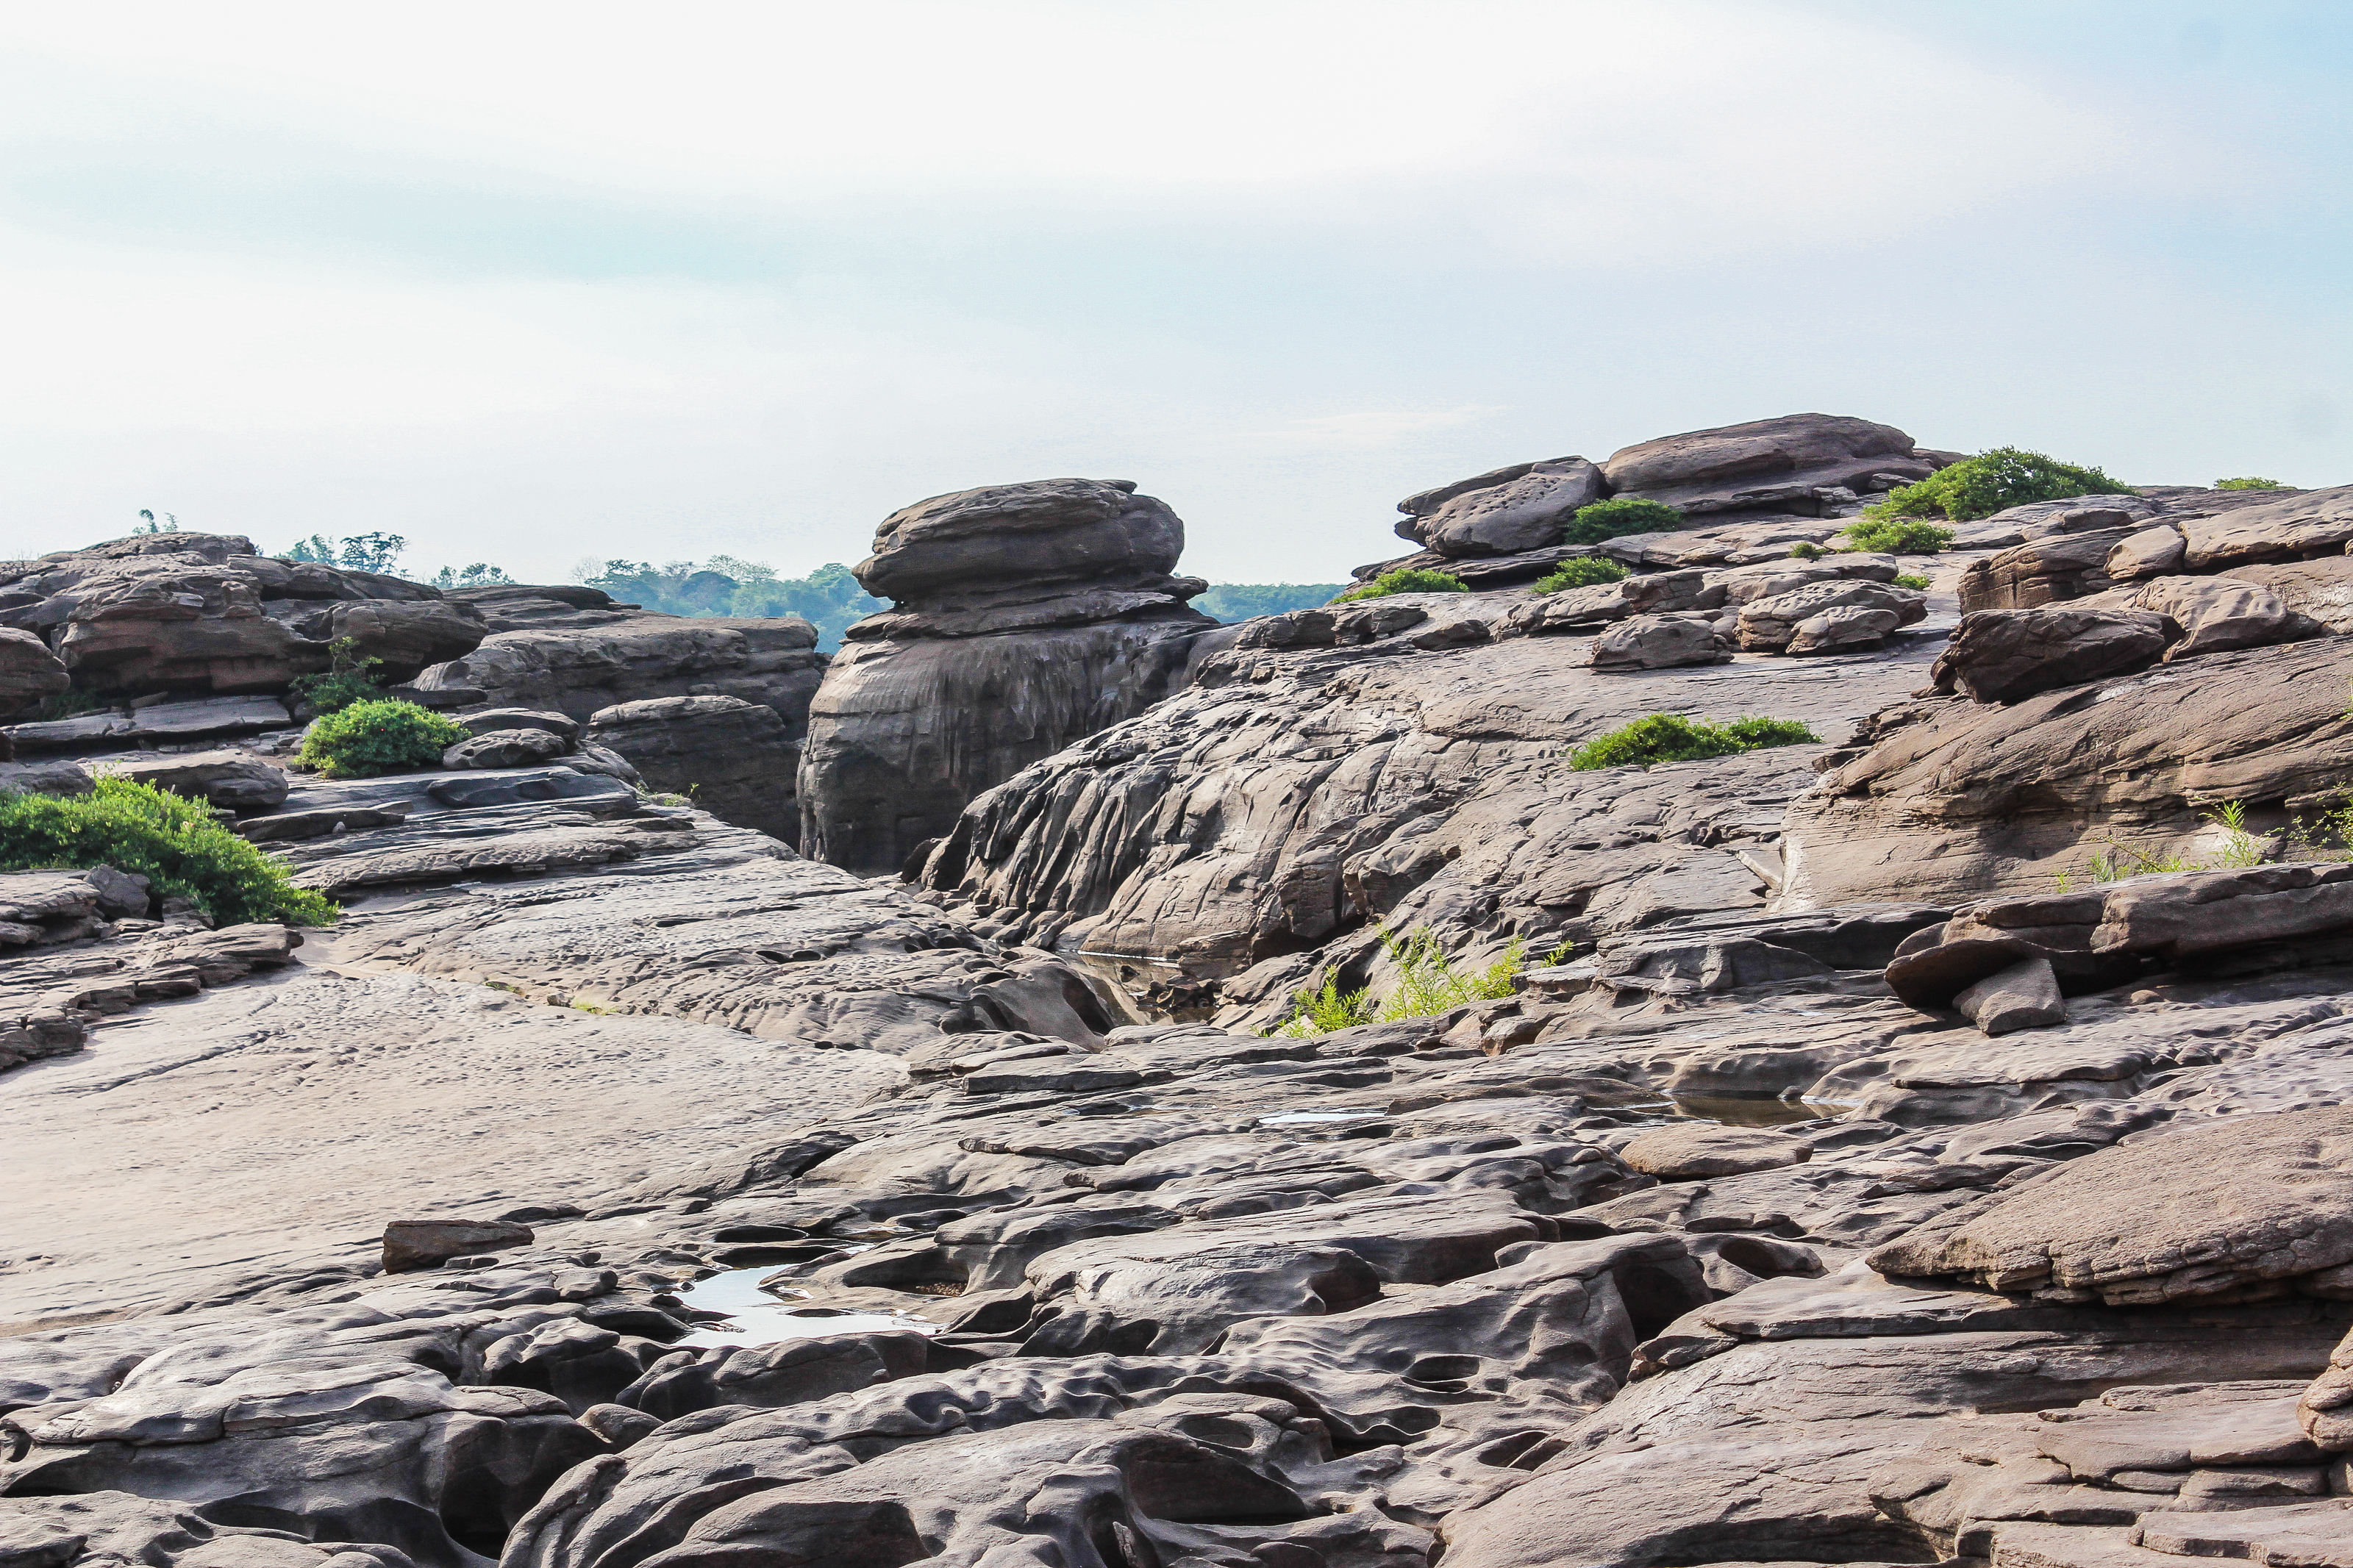
big, scenery, scenic, summer, rock, tourist, amazing, beautiful, mountain, view, dao, trip, world, thailand, layers, national, hat, huge, wonder, day, park, sky, nature, asia, grand, water, structure, stone, outdoor, canyon, valley, river, desert, travel, colorful, landscape, outcrop, formation, bedrock, geology, badlands, boulder, tree, soil, vacation, stone wall, geological phenomenon, ancient history, national park, erosion, klippe, igneous rock, tourism, state park, coast